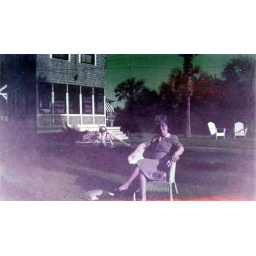
Granma sitting in the back yard. 1947 M04 gma AB 2 colcast AL. auto color cast; then auto level